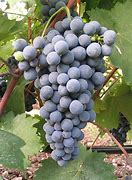
Label: Grapes